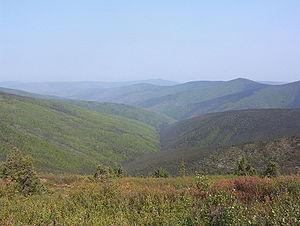
Le Klondike est une région du Yukon au Canada situé à l'est de la frontière avec l'Alaska. Elle se situe autour de la rivière Klondike. Elle est connue à cause de la ruée vers l'or du Klondike de 1897 à 1899. L'or est miné de manière continue dans la région depuis ce temps, à l'exception d'un hiatus à la fin des années 1960 et au début des années 1970. Le nom « Klondike » vient du mot hän « Tr'ondëk » qui signifie « eau percuteur ». Ce sont les premiers chercheurs d'or qui avaient de la difficulté à prononcer le mot hän qui ont créé la prononciation « Klondike ».